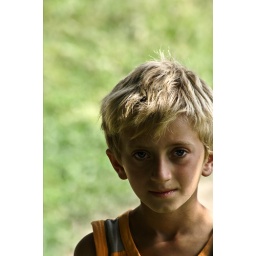
The look in your eyes, like black holes in the sky